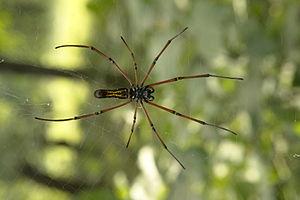
Nephila pilipes est une espèce d'araignées aranéomorphes de la famille des Araneidae.